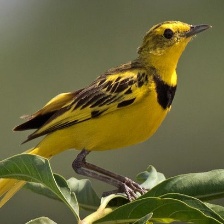
Species: GOLDEN PIPIT
Scientific name: TMETOTHYLACUS TENELLUS